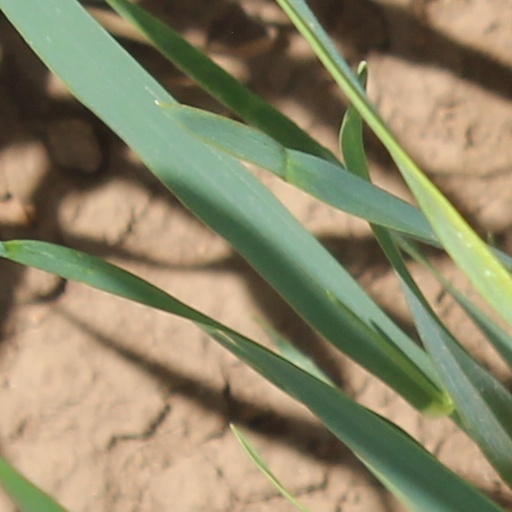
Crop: wheat